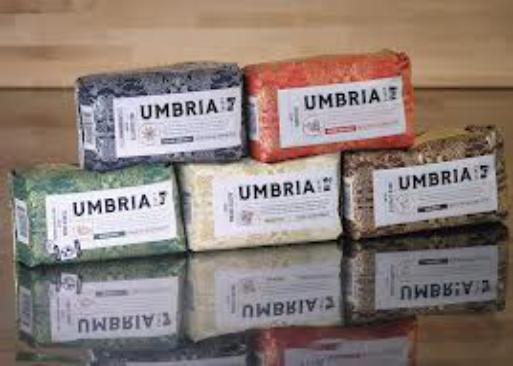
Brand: Caffe Umbria
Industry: Food